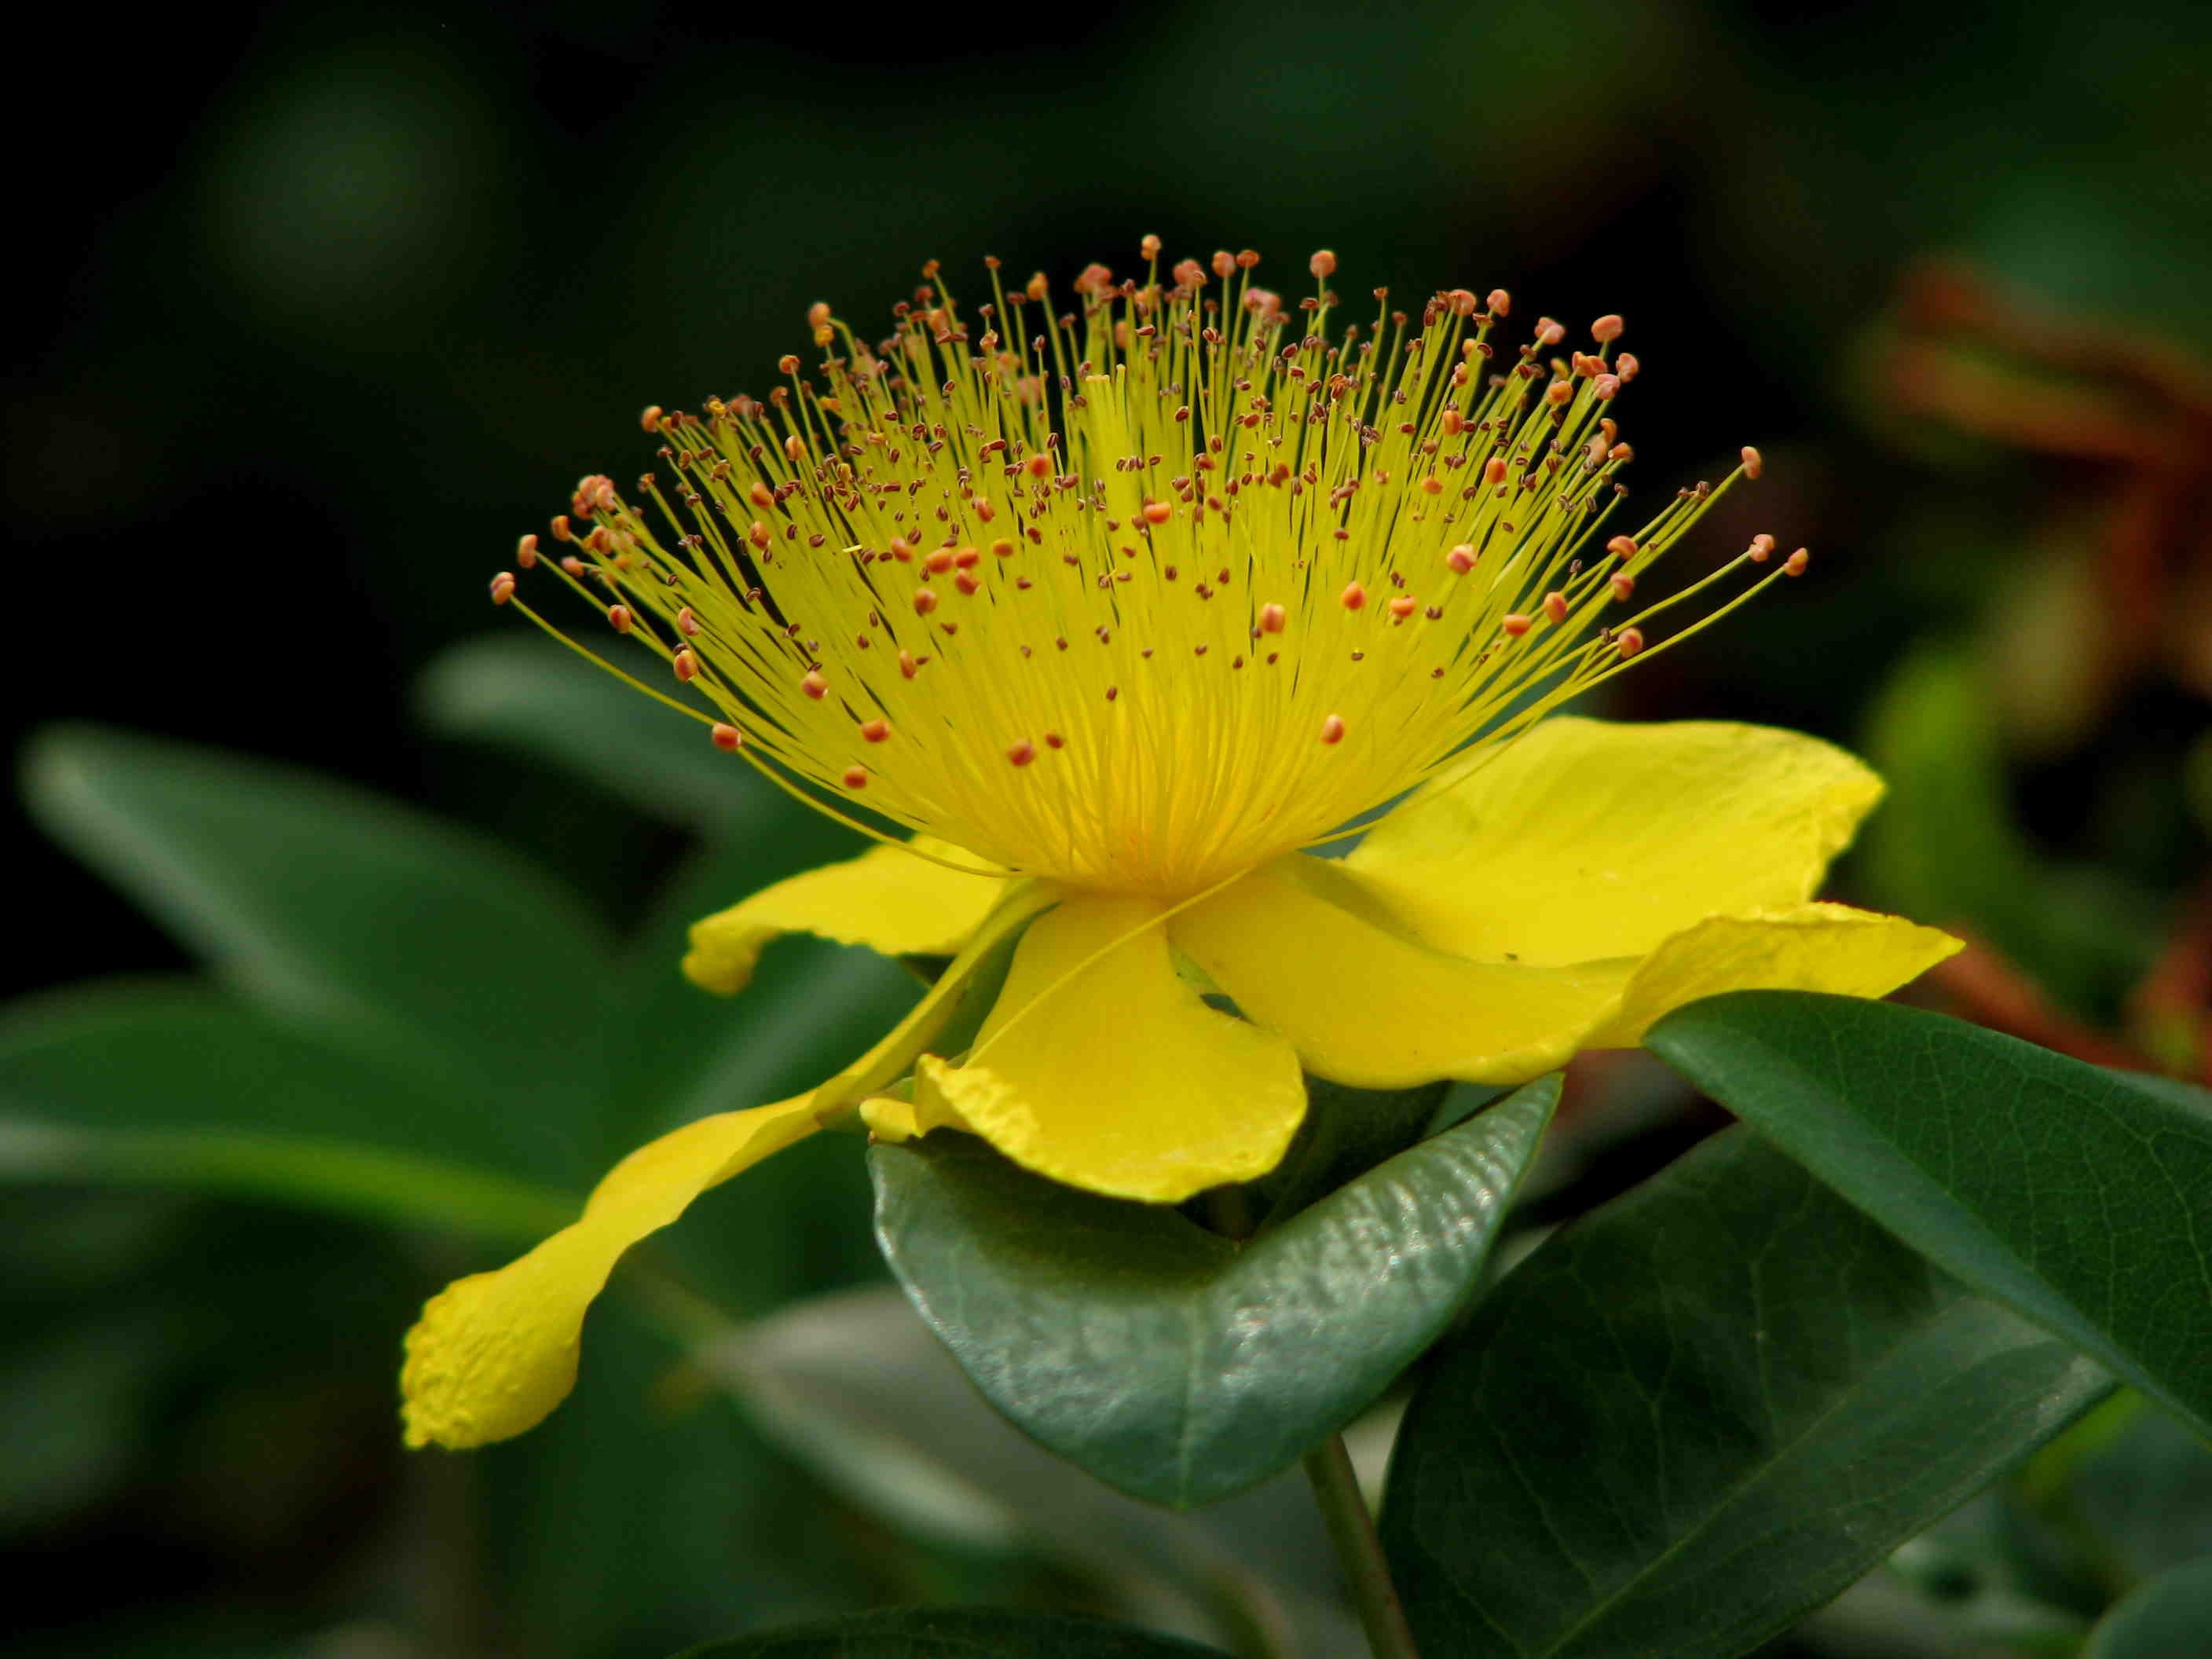
nature, blossom, plant, photography, leaf, flower, petal, bloom, green, botany, yellow, close, flora, wildflower, close up, nectar, hypericum, macro photography, flowering plant, rose of sharon, st john's wort, hypericaceae, plant stem, land plant